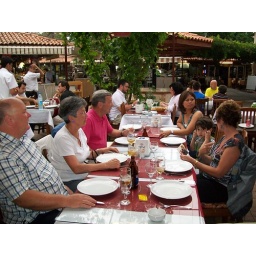
An evening at the fish market in Fethiye